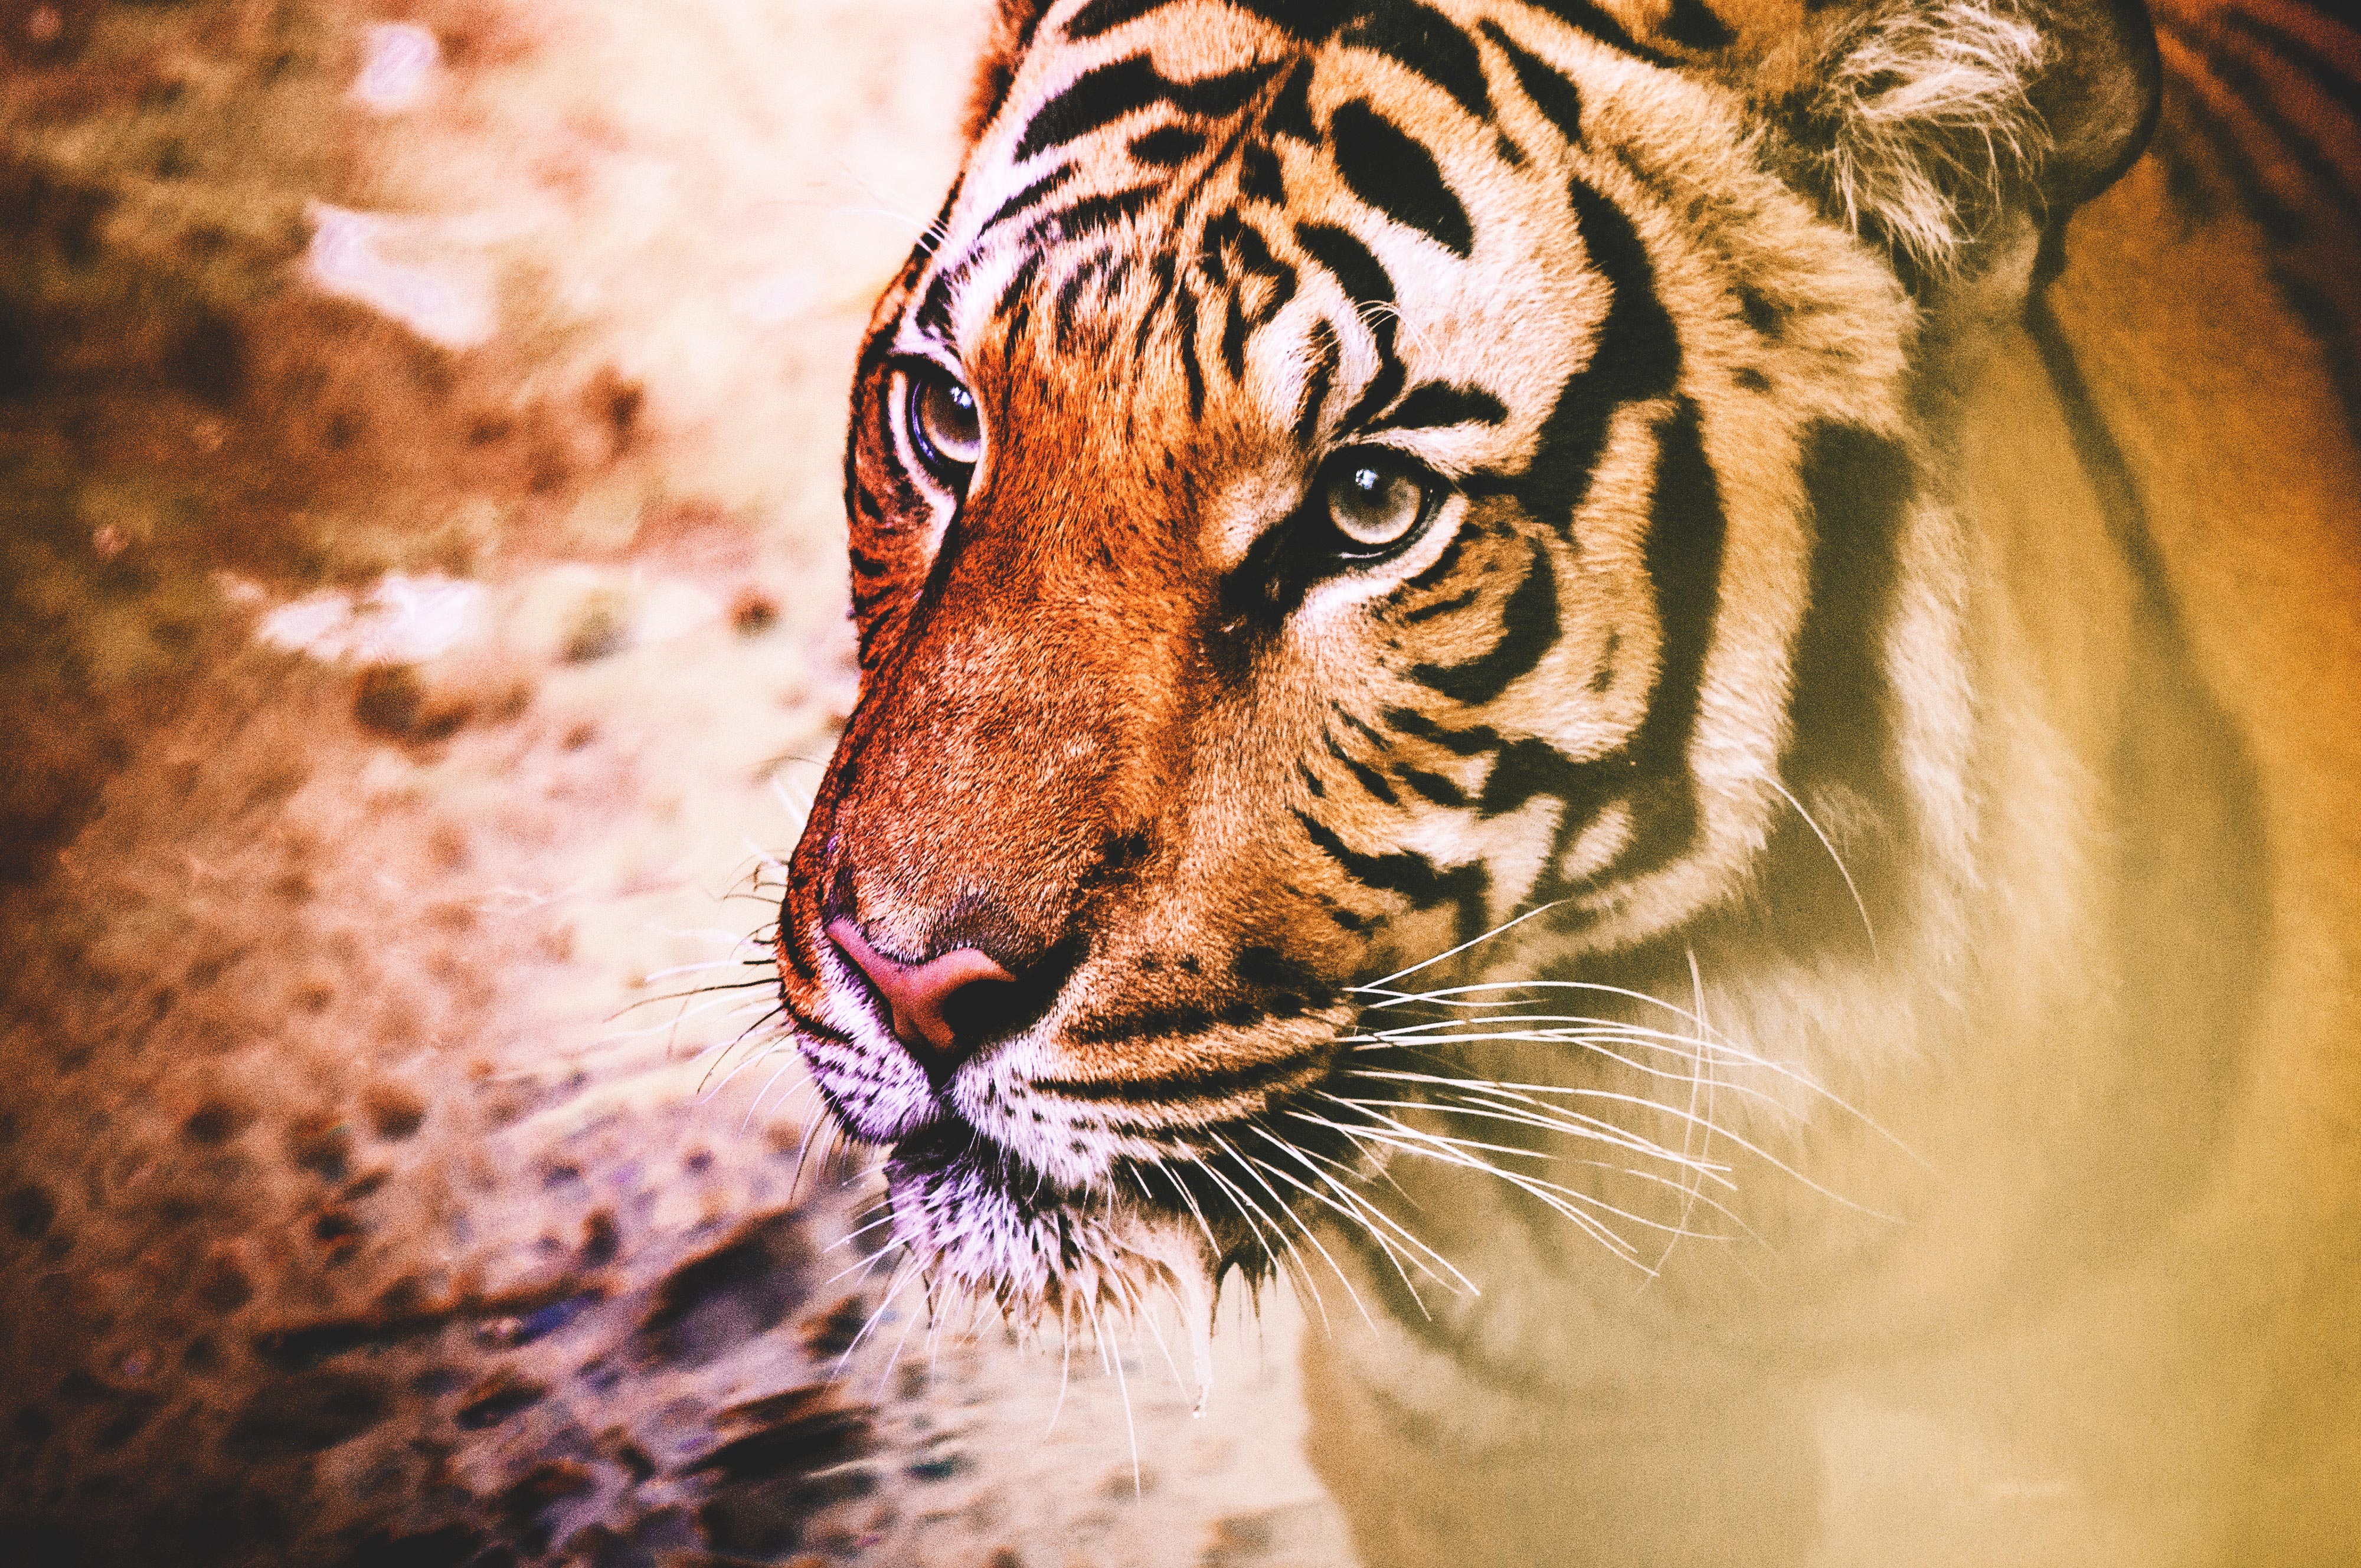
animals, tiger, wildlife, vertebrate, bengal tiger, terrestrial animal, mammal, whiskers, felidae, siberian tiger, snout, big cats, carnivore, nose, eye, organism, close up, adaptation, zoo, temple, national park